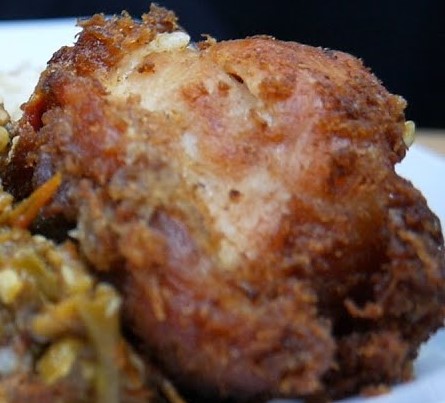
Label: ayam_goreng